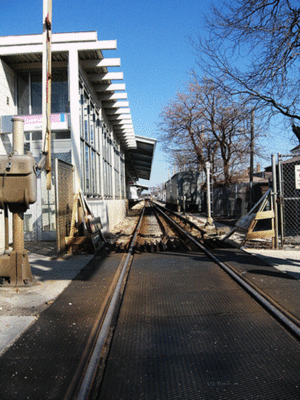
Photo de Kostner
Kostner est une station de la ligne rose du métro de Chicago. Elle est située dans le quartier K-Town, secteur North Lawndale, au sud-est de la ville de Chicago.